Montreal Telegraph Company

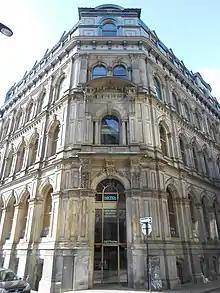
Montreal Telegraph building, 422-424, rue Saint-François-Xavier, Montreal

In 1847, early telegraph pioneer Orrin S. Wood was recruited to be president of the company, which rapidly established telegraph lines to Toronto and Quebec City from Montreal, and then New York by August 1847. The company's operations grew to 1,900 miles of line during the 1850s, and to 12,400 miles of line by 1870. Wood had technical expertise, but was not an established businessman in Canada, so Hugh Allan became president in 1852, and Wood continued as superintendent.